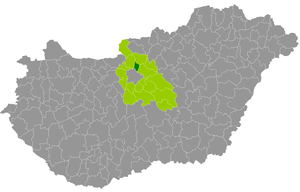
Le district de Dunakeszi est un des 18 districts du comitat de Pest en Hongrie. Créé en 2013, il compte 78 575 habitants et rassemble 4 localités : 1 commune et 3 villes dont Dunakeszi, son chef-lieu.